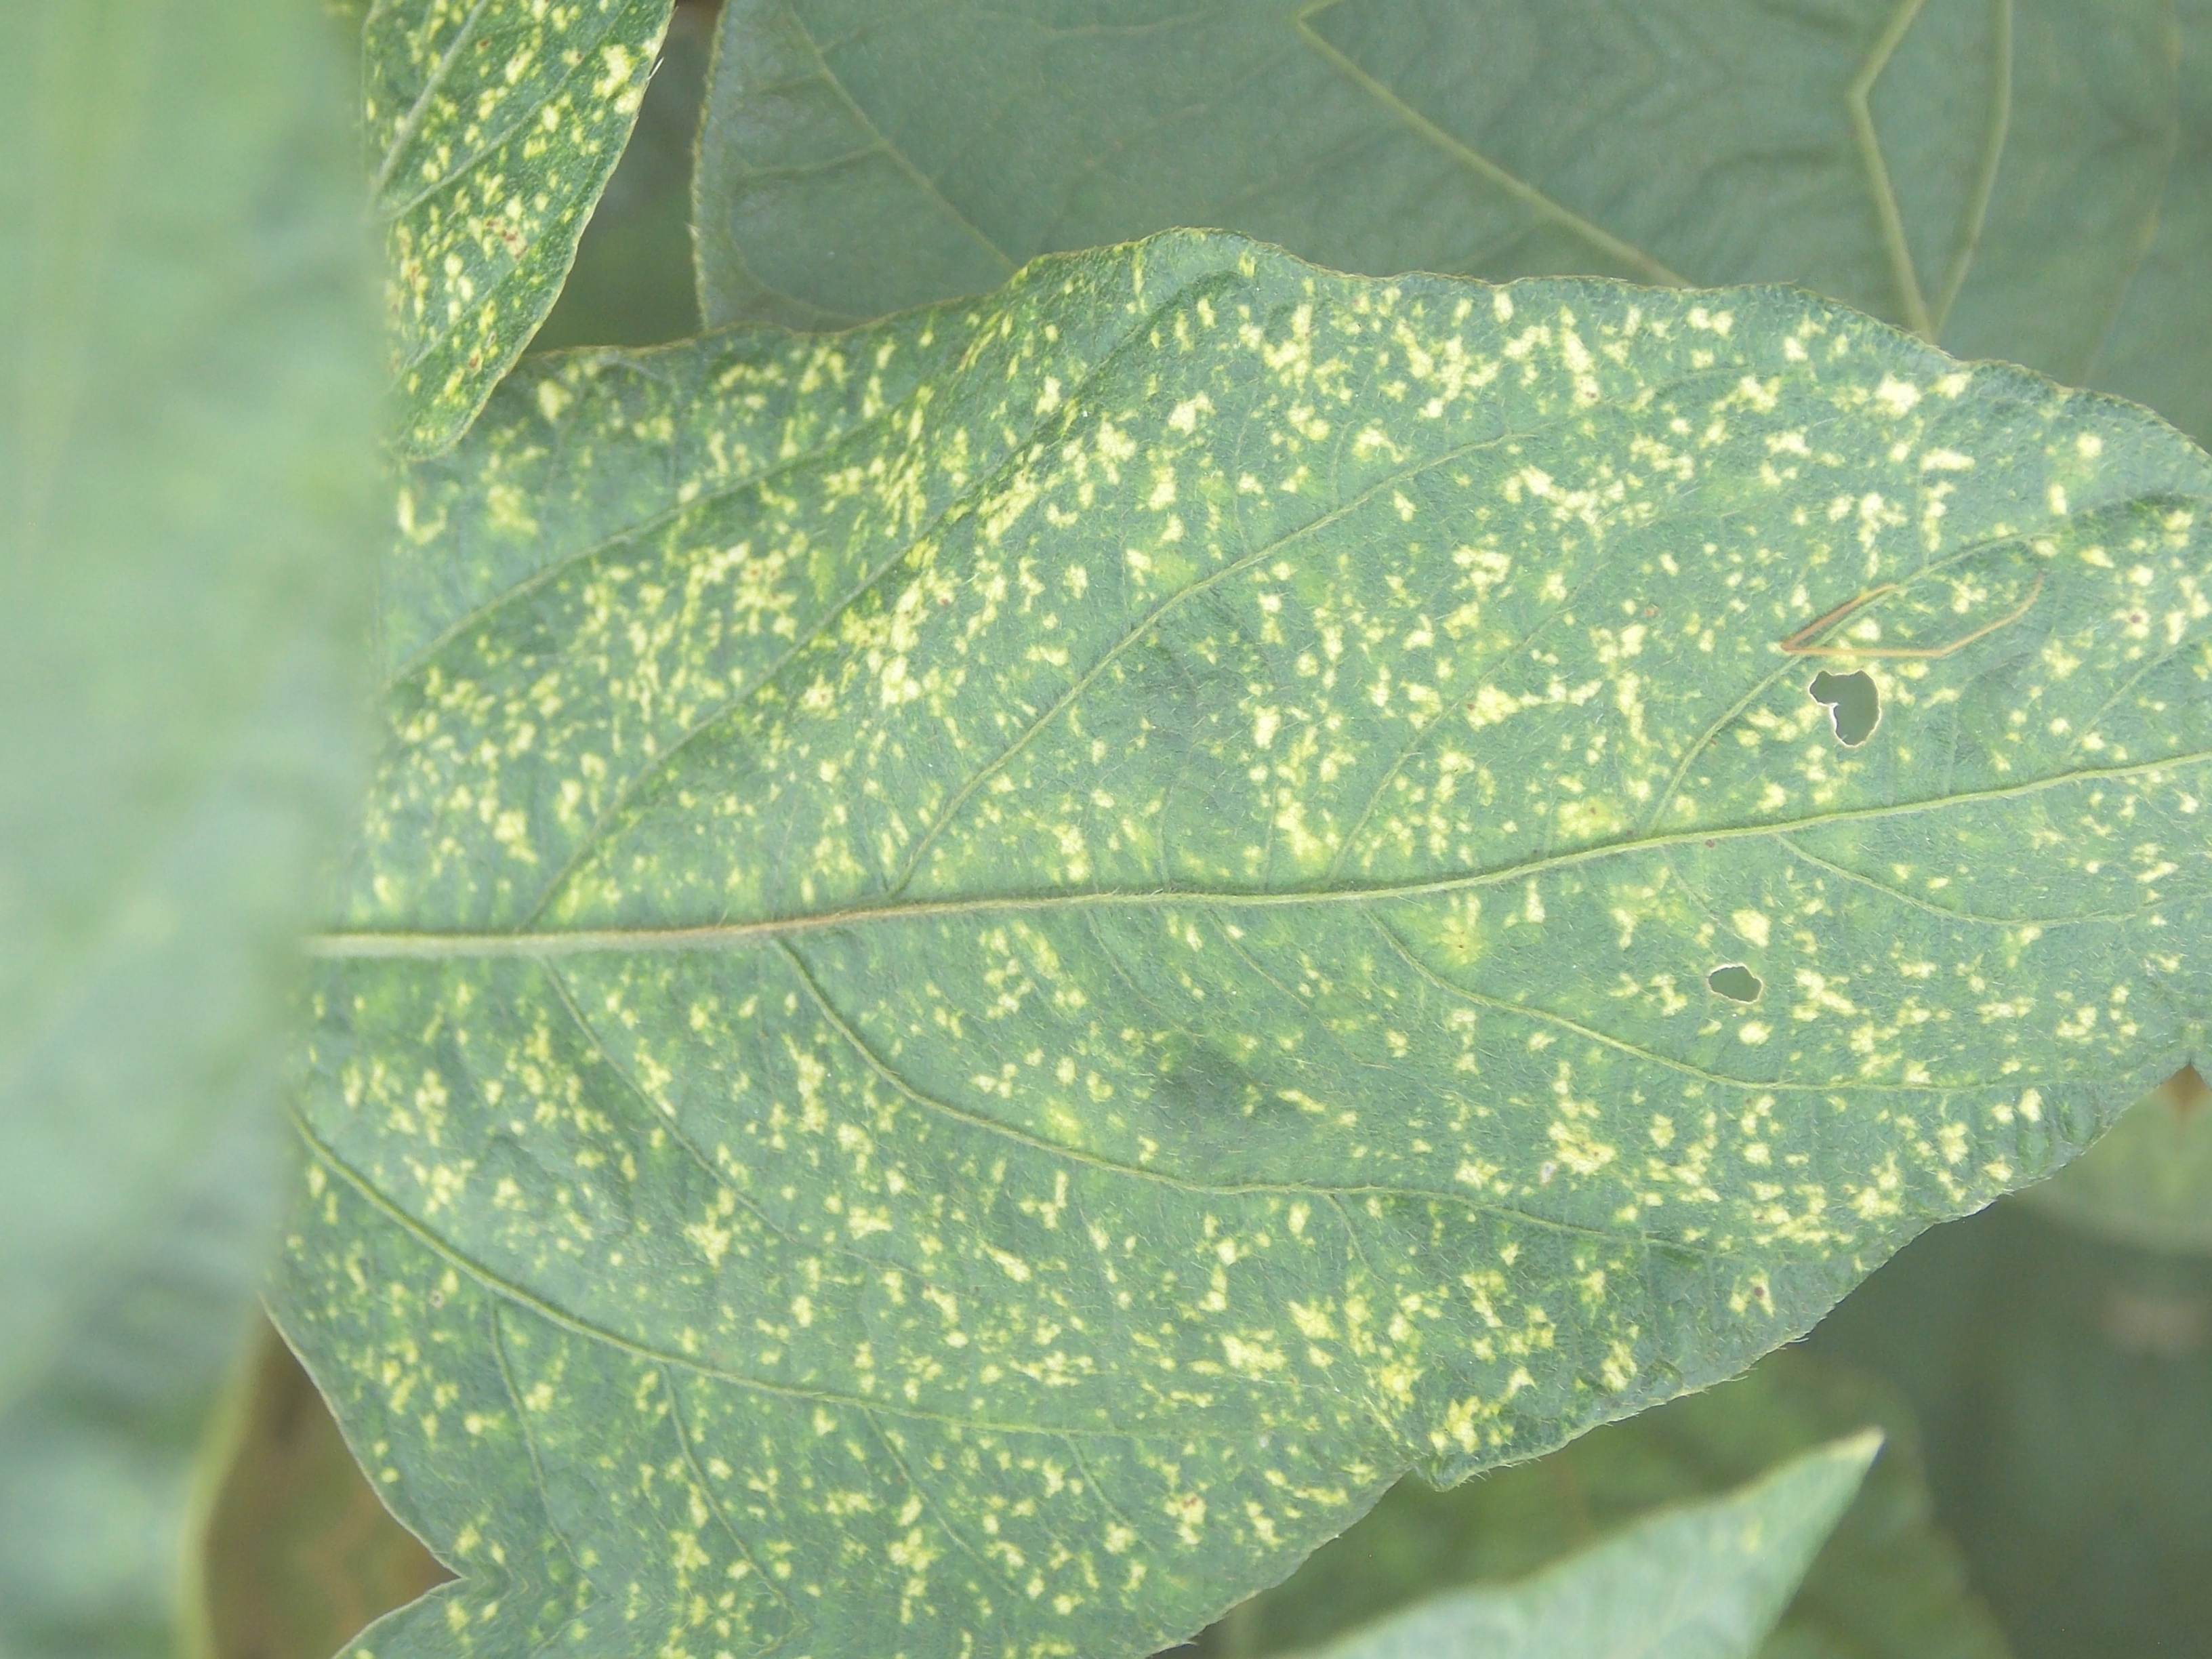
Label: Disease